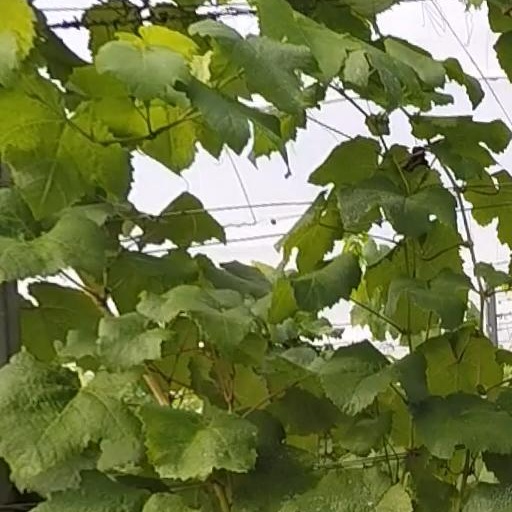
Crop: grape